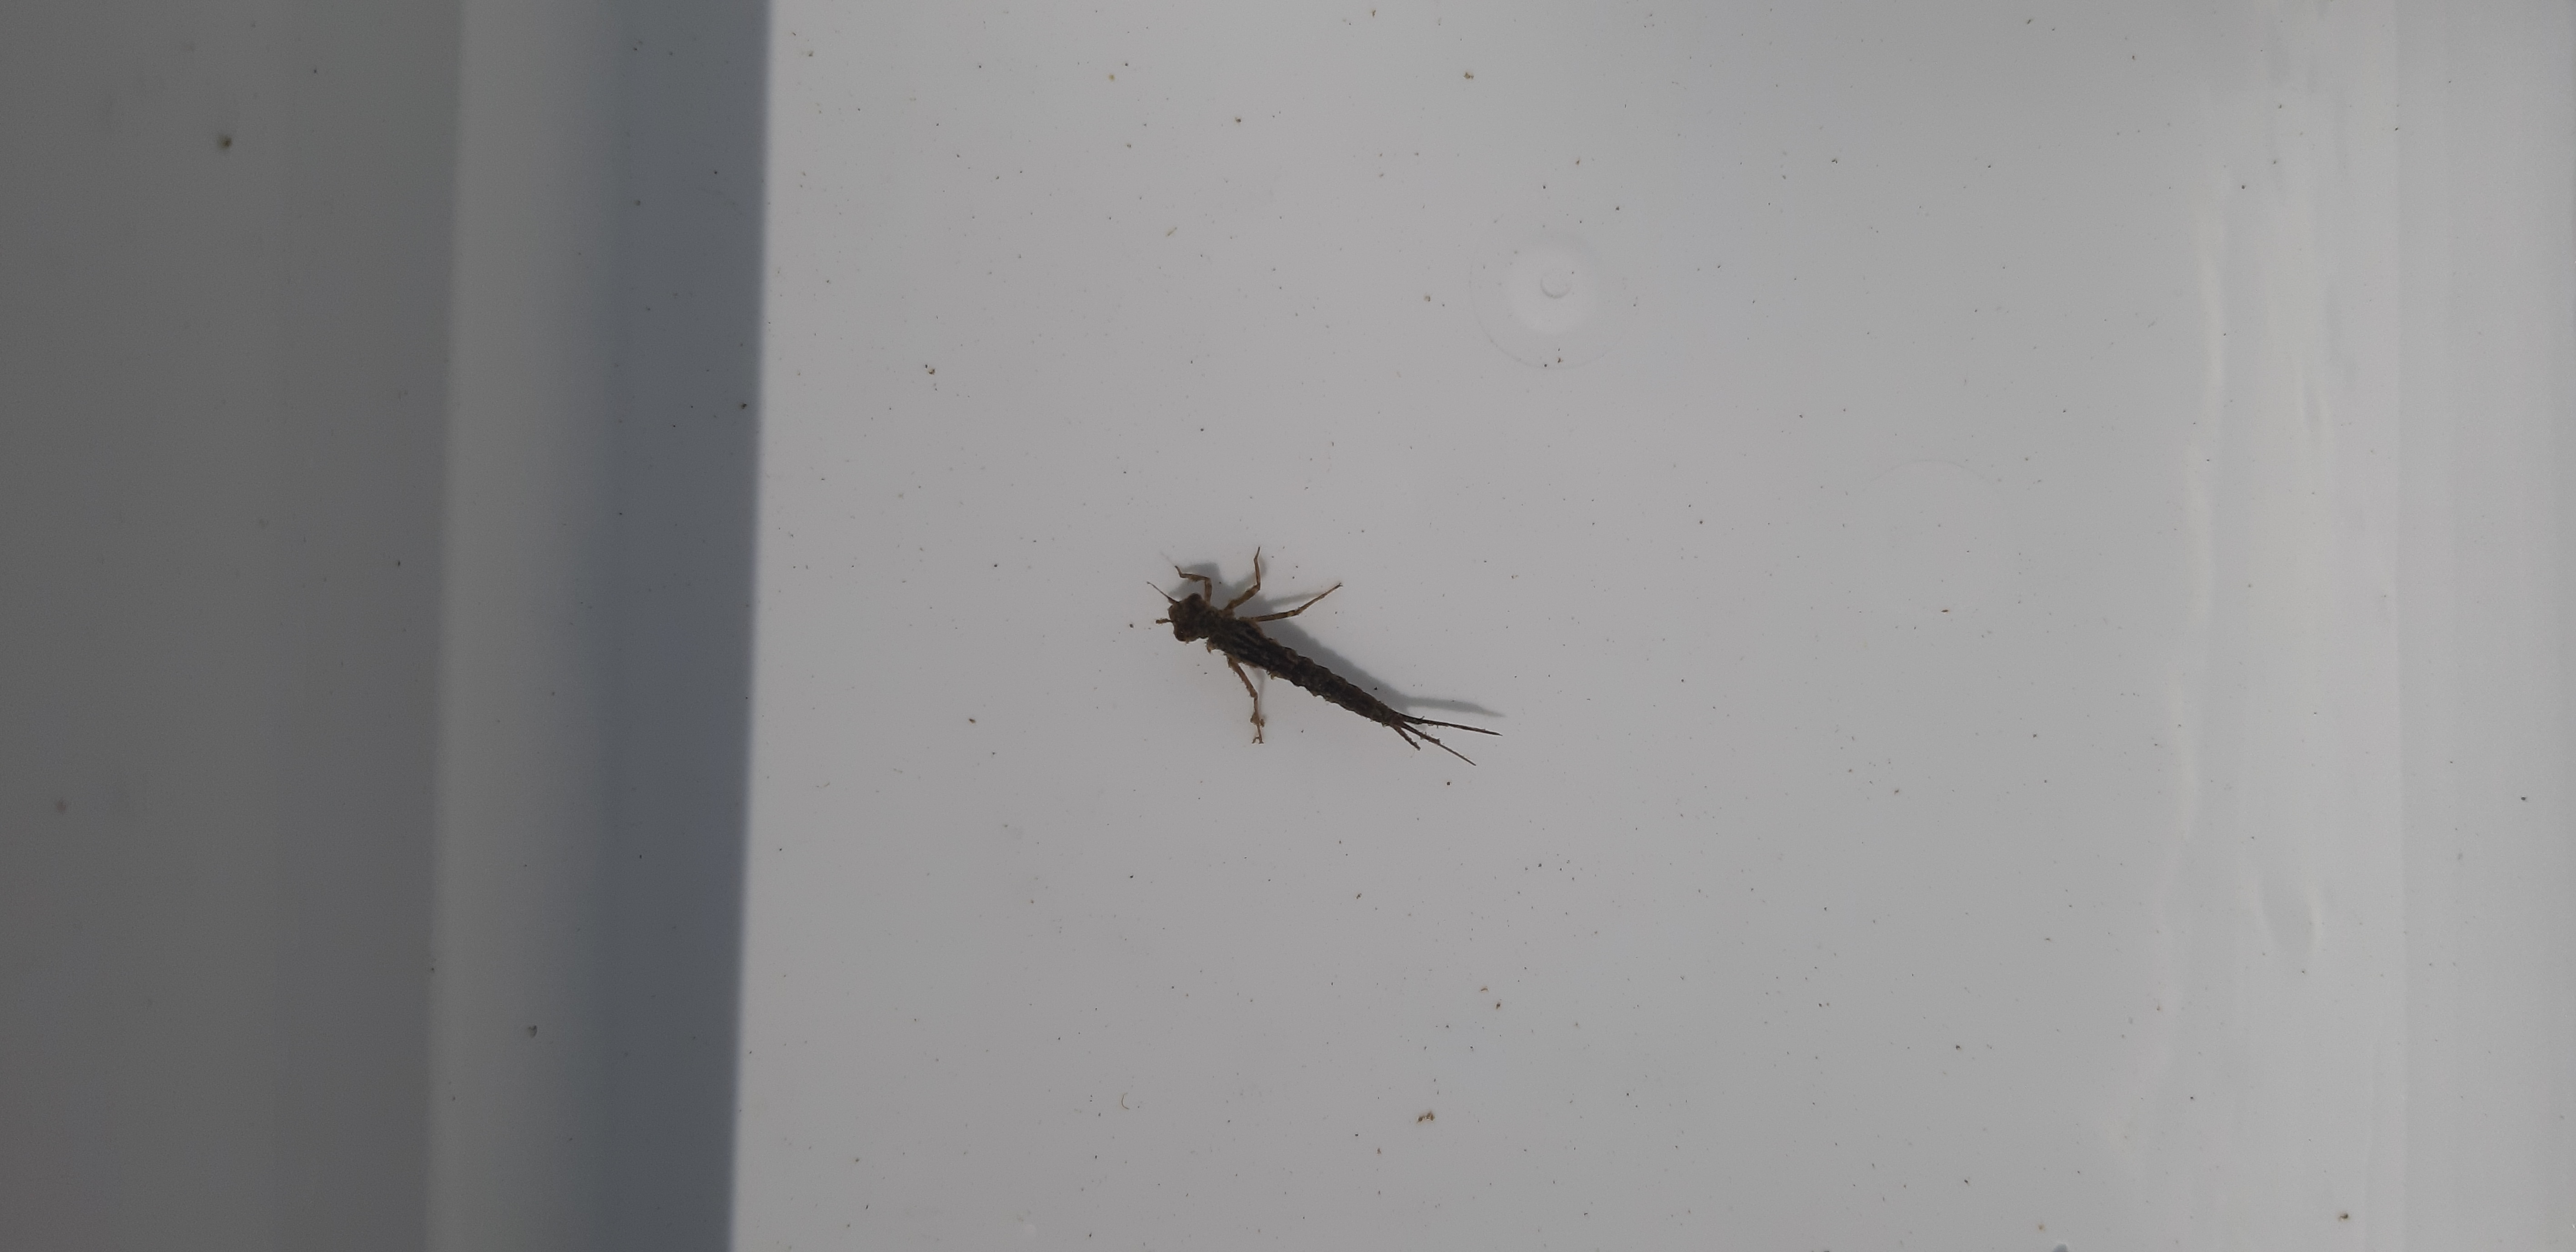
Macroinvertebrate group: damselflies